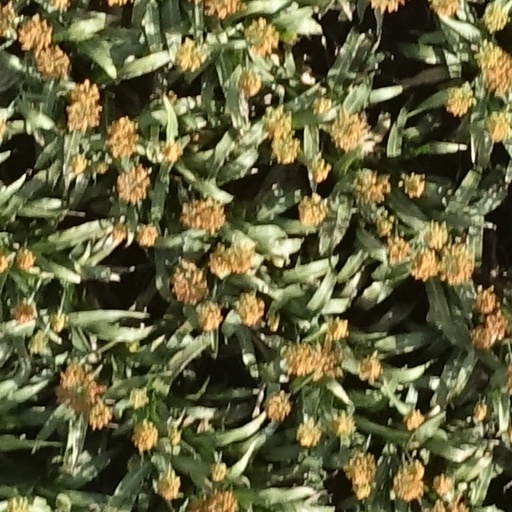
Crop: sorghum